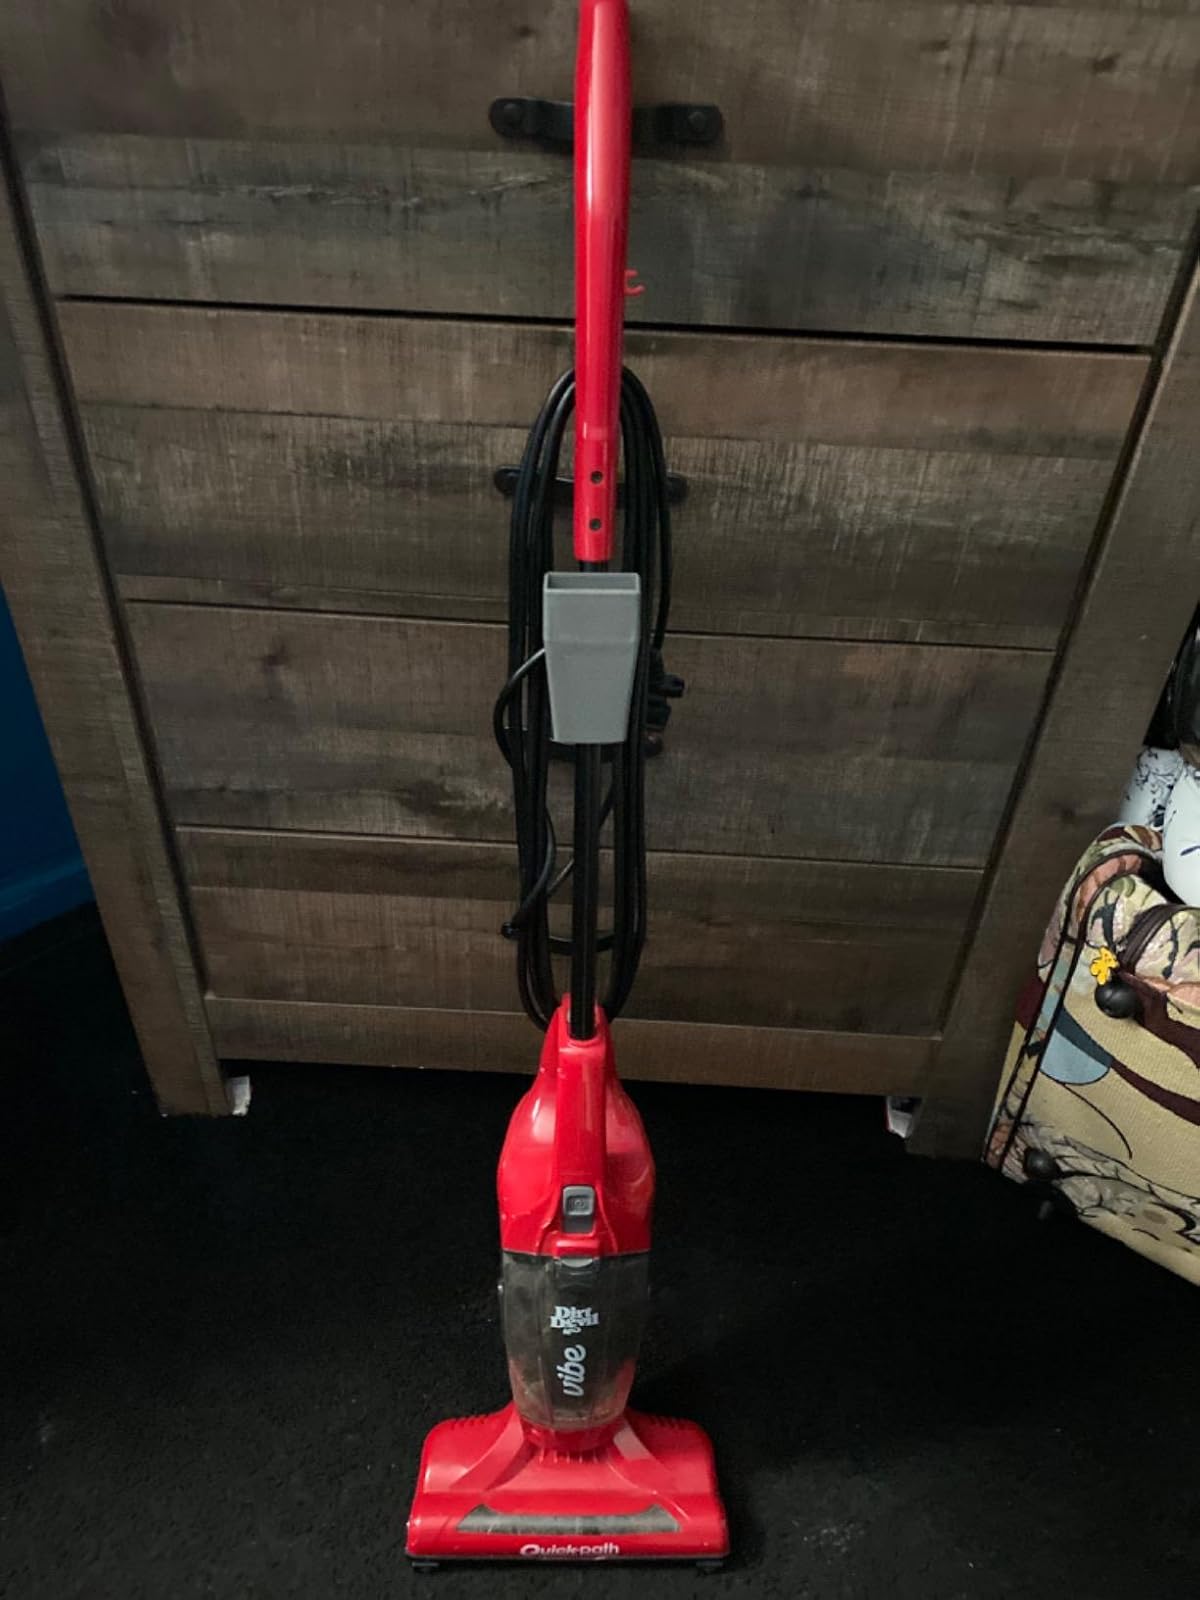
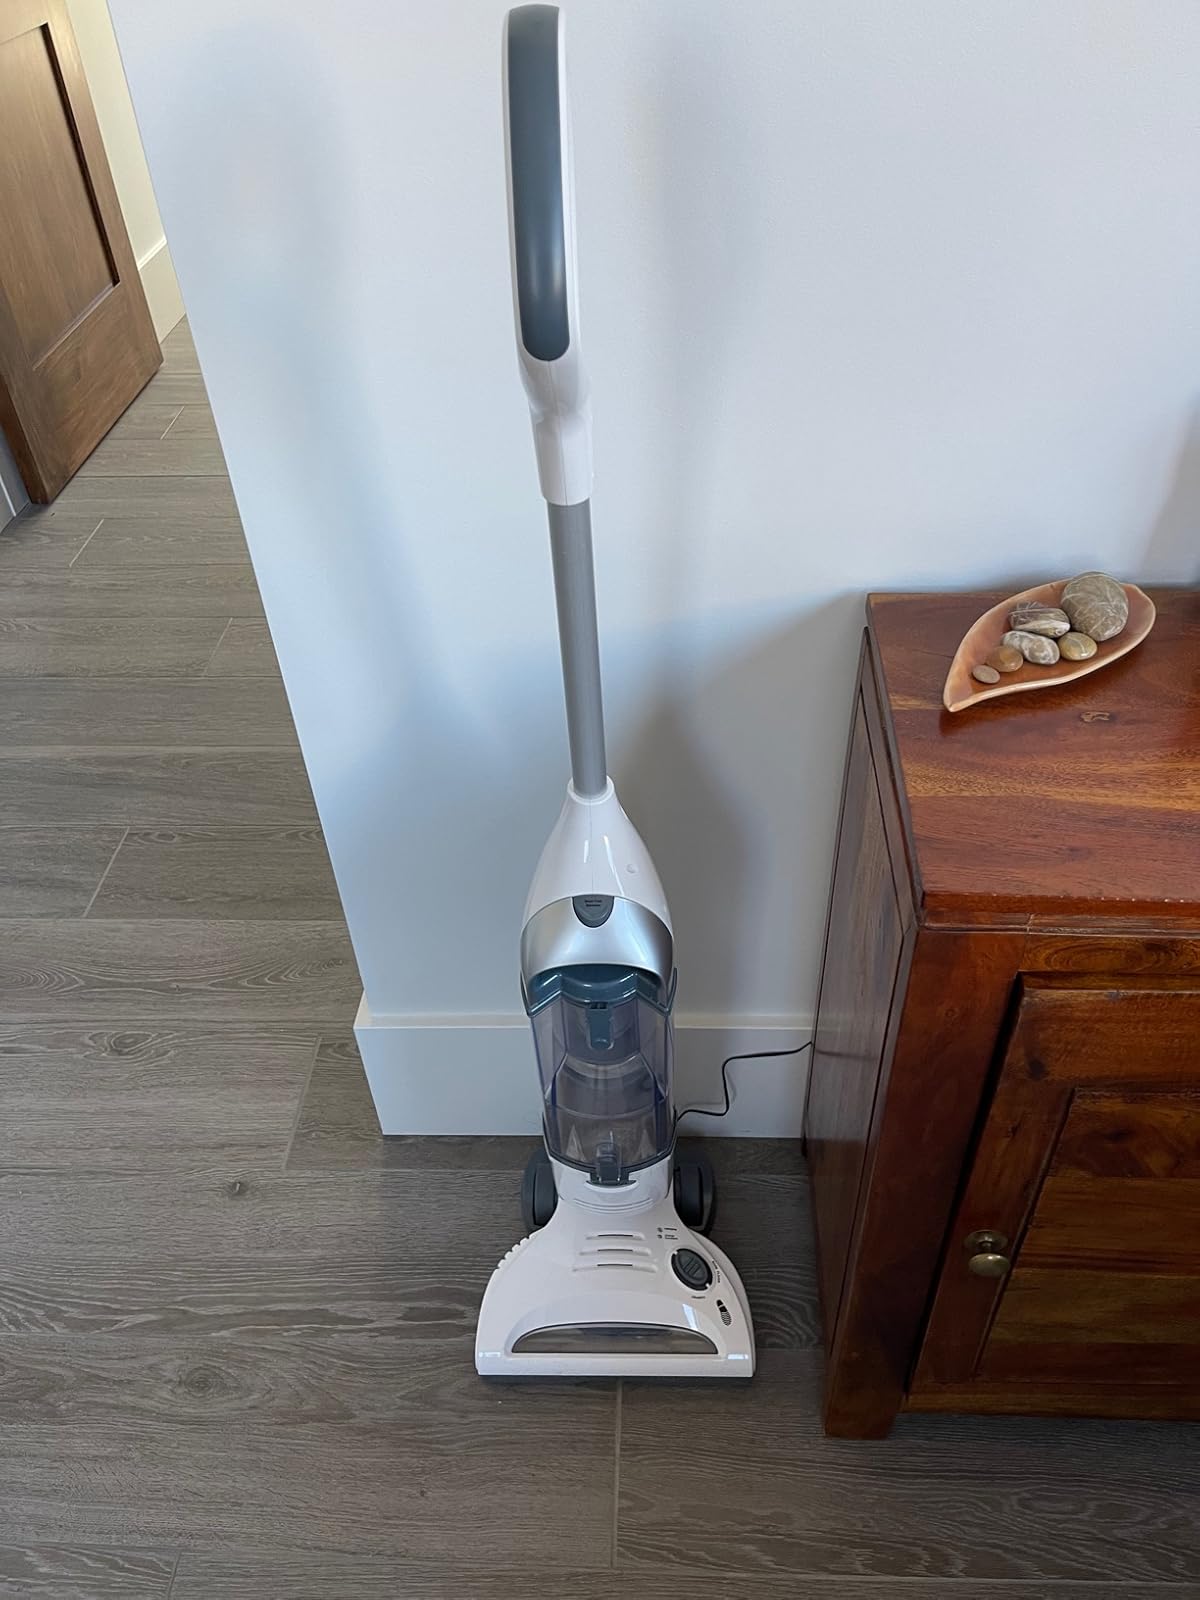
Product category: items_vacuum
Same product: no